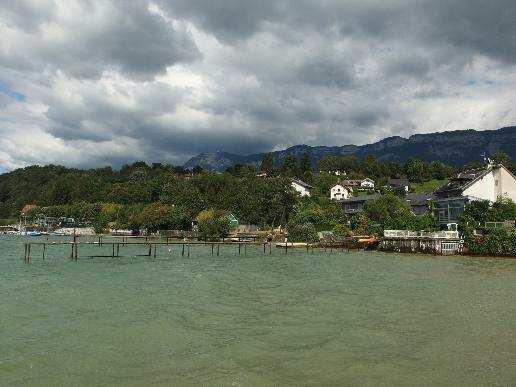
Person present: No